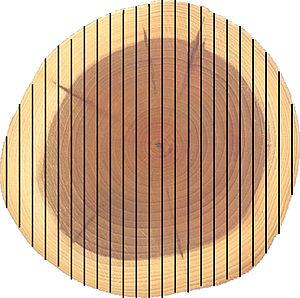
Le débit est une façon d'orienter la pièce de bois avant de la découper pour obtenir un aspect ou une caractéristique particulière.